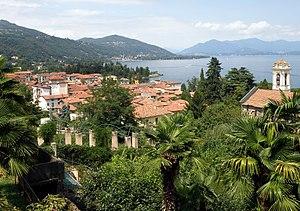
Meina (NO), sul Lago Maggiore. Veduta.